The Girl in Lovers Lane

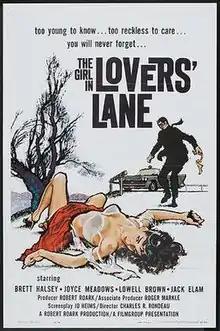

The Girl in Lovers' Lane is a 1960 American film directed by Charles R. Rondeau following the adventures of two drifters who get involved with the residents of the little town of Sherman. The working title of the film was "The Young and the Damned". It was released by Filmgroup as a double feature with "The Wild Ride".